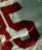
Number: 5